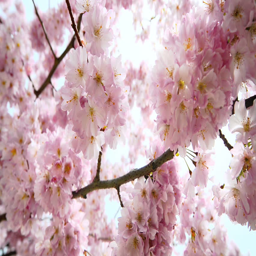
dreamy closeup of cherry blossoms on a tree , with rays of sunlight shining through the branches while the camera slowly moves along them